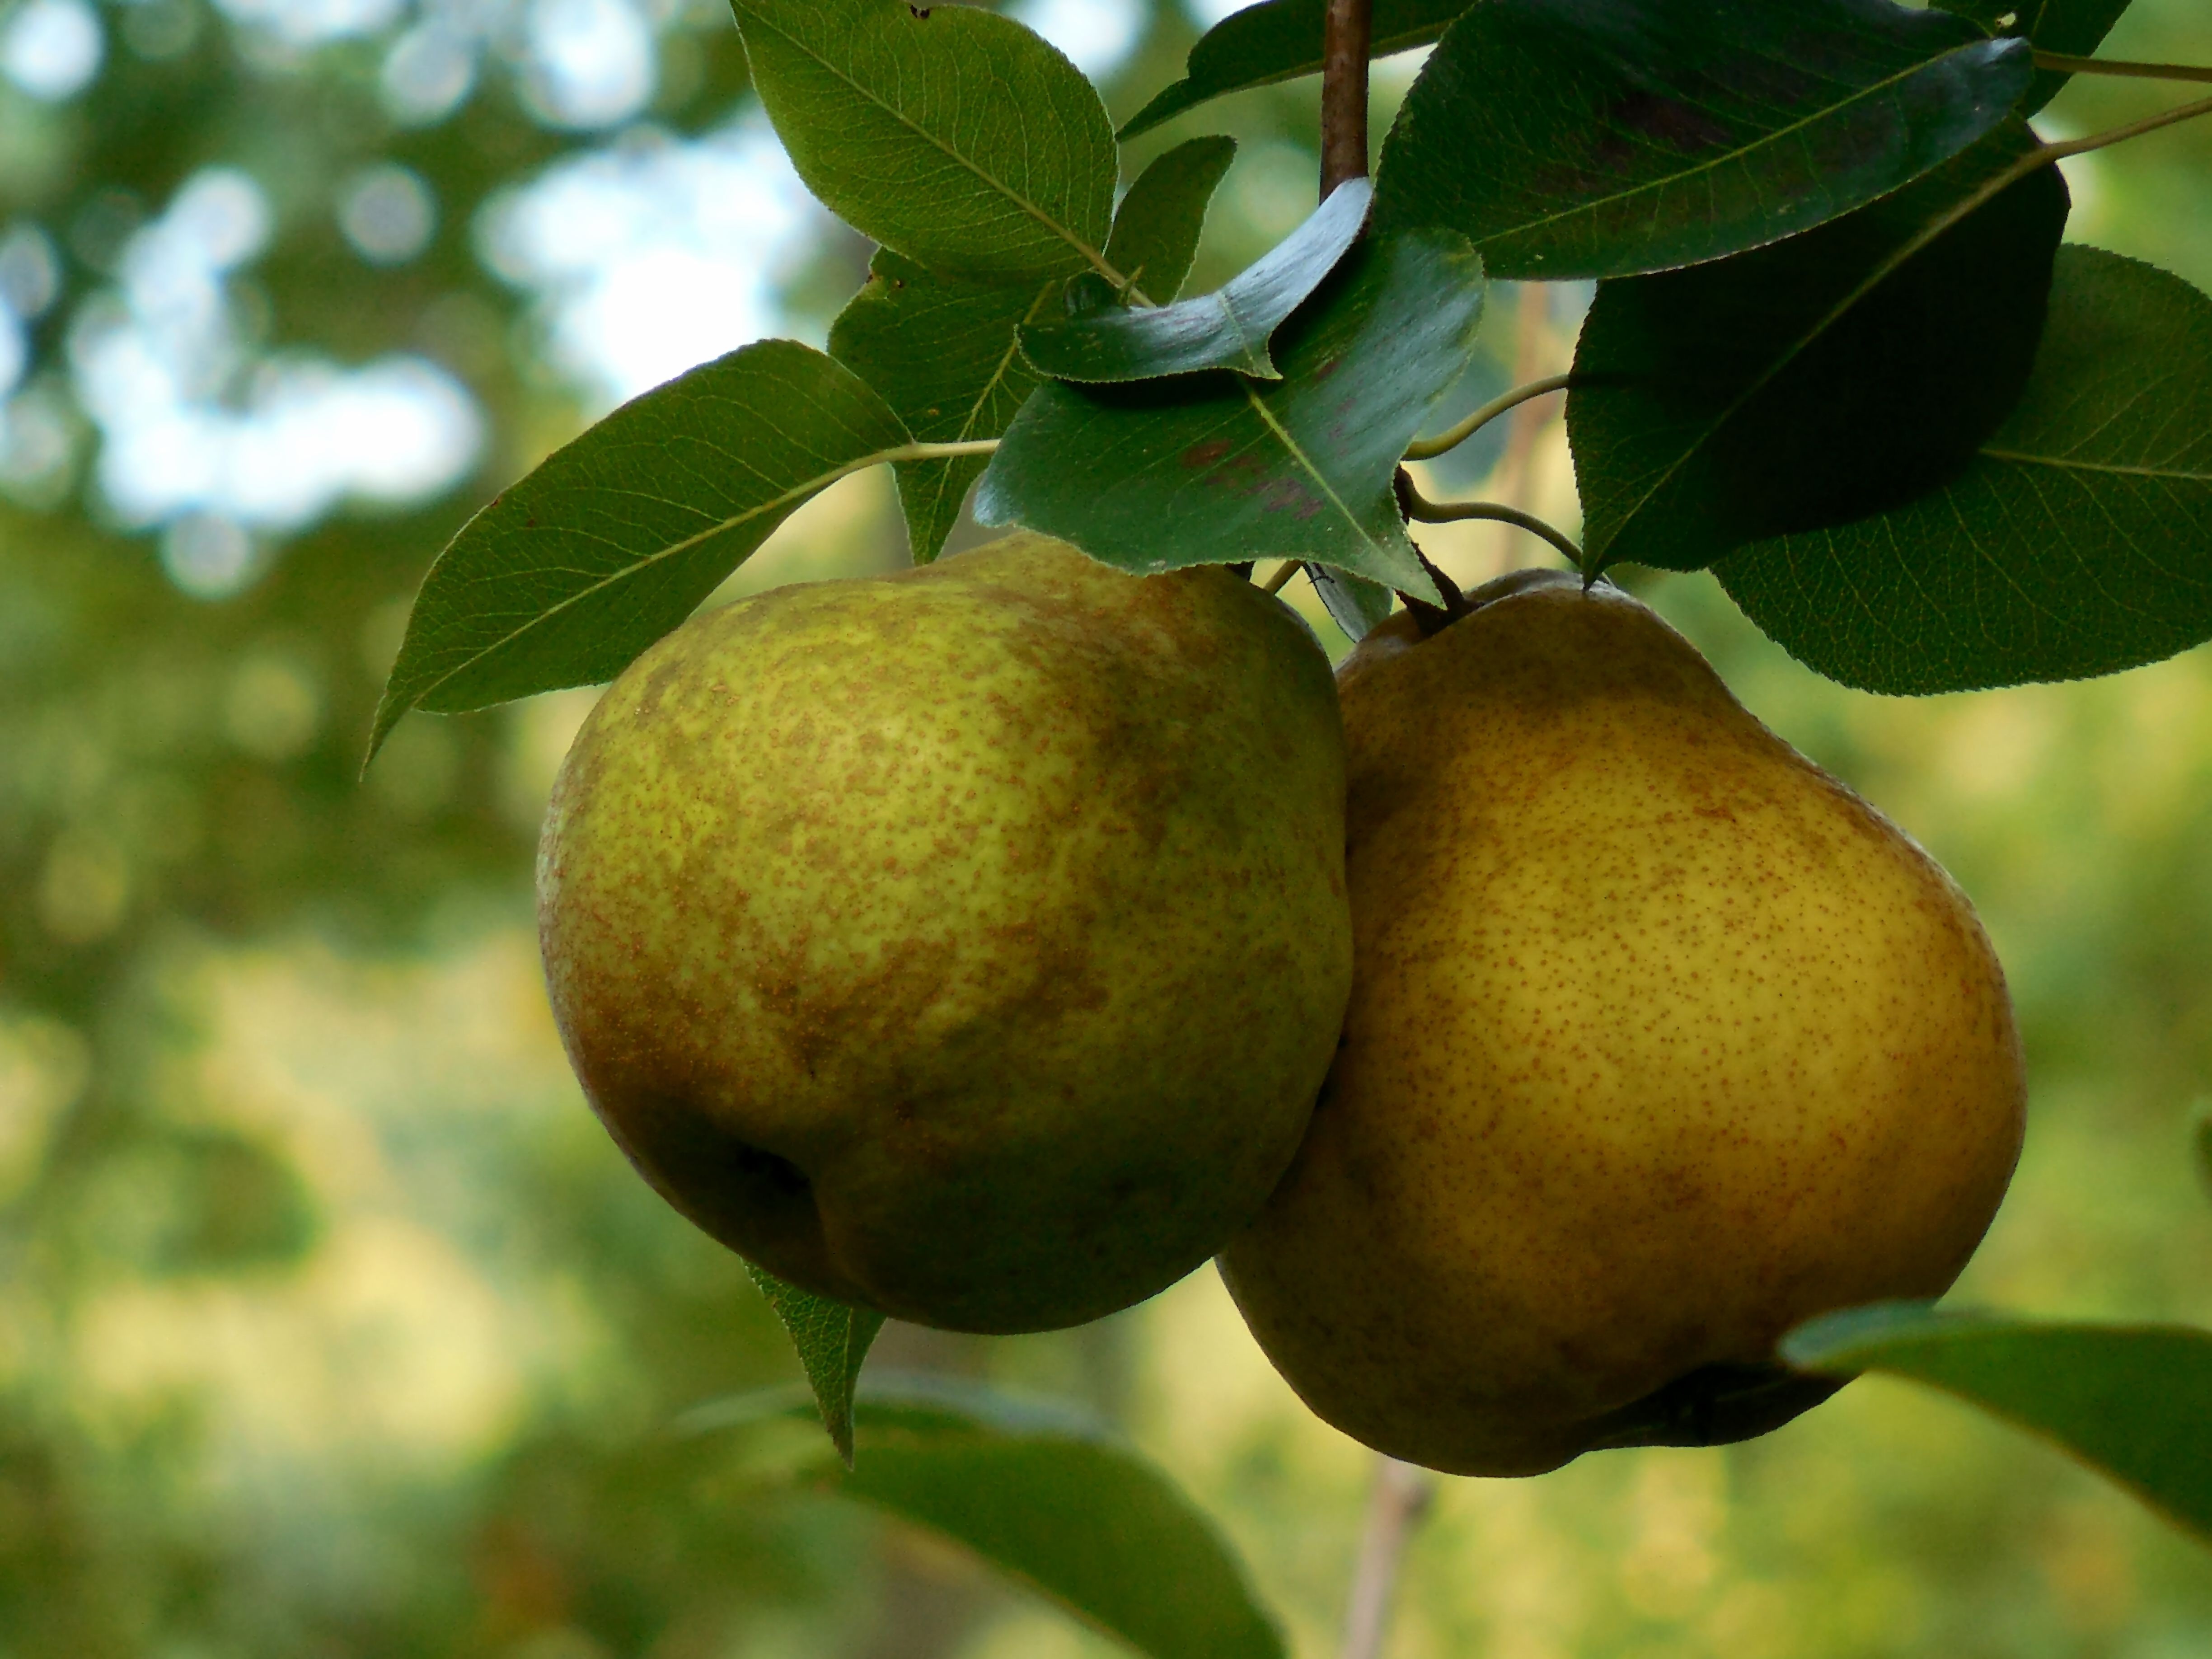
nature, branch, bokeh, plant, fruit, sweet, stem, sunlight, ripe, food, green, produce, color, natural, fresh, couple, two, yellow, pear, juicy, healthy, delicious, vitamin, nutrition, pears, fruit tree, tasty, raw, pair, organic, flowering plant, bitter orange, land plant